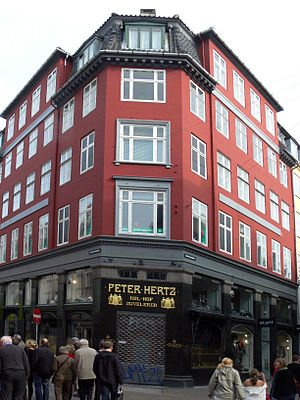
P. Hertz
Butikken på hjørnet af Købmagergade og Kronprinsensgade
P. Hertz er et dansk guldsmedefirma og kongelig hofleverandør beliggende Købmagergade 34 i København. Virksomheden, der hører til Danmarks ældste, er grundlagt 29. november 1834 af Peter Hertz.